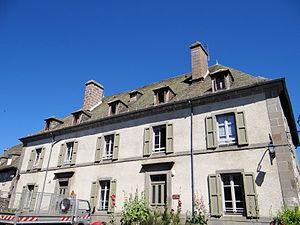
Thérondels - Mairie
Thérondels est une commune française située dans le département de l'Aveyron, en région Occitanie.